Gillard government

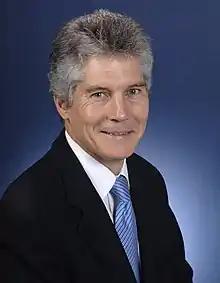
Stephen Smith served as Minister for Foreign Affairs in the first Gillard Ministry. He was replaced by Kevin Rudd who later unsuccessfully challenged for the Labor leadership and lost his Cabinet position.

Jenny Macklin served as Minister for Indigenous Affairs through the term of the Rudd government and was re-appointed to the role by Julia Gillard. The Gillard government broadly maintained ongoing support for the Northern Territory Intervention instigated by the Howard government and continued by the Rudd government. The program was designed to address child welfare, drug and alcohol abuse and general law enforcement concerns in isolated indigenous communities. The annual Closing the Gap Report in 2012 found that infant mortality rates, literacy, numeracy and early childcare education had improved, but that school retention, employment and life expectancy rates remained poor. Gillard responded to the findings by saying: "Foundations are in place, work is underway. We can measure encouraging improvement right now."